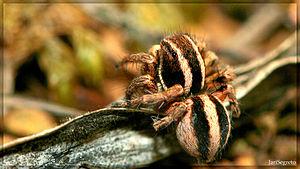
Phlegra fasciata est une espèce d'araignées aranéomorphes de la famille des Salticidae.